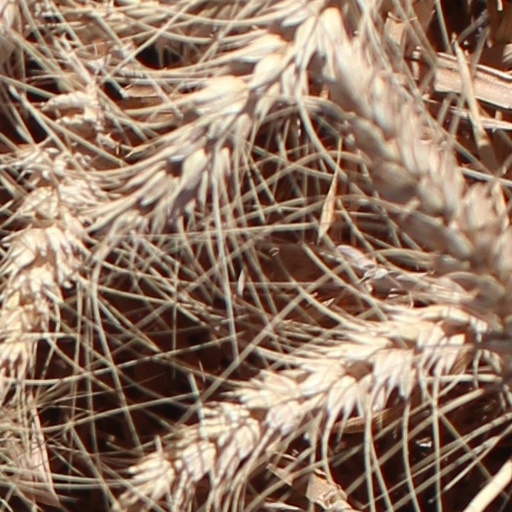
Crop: wheat